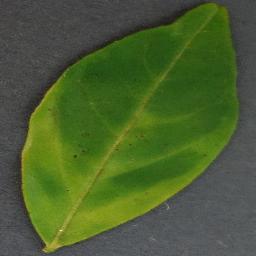
Label: Orange___Haunglongbing_(Citrus_greening)